Bhale Bullodu

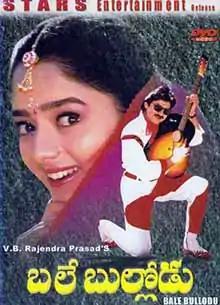
DVD cover

Bhale Bullodu is a 1995 Telugu-language comedy drama film, produced by V. B. Rajendra Prasad under the Jagapathi Art Pictures banner and directed by Sarath. It stars Jagapathi Babu, Soundarya and music composed by Koti.